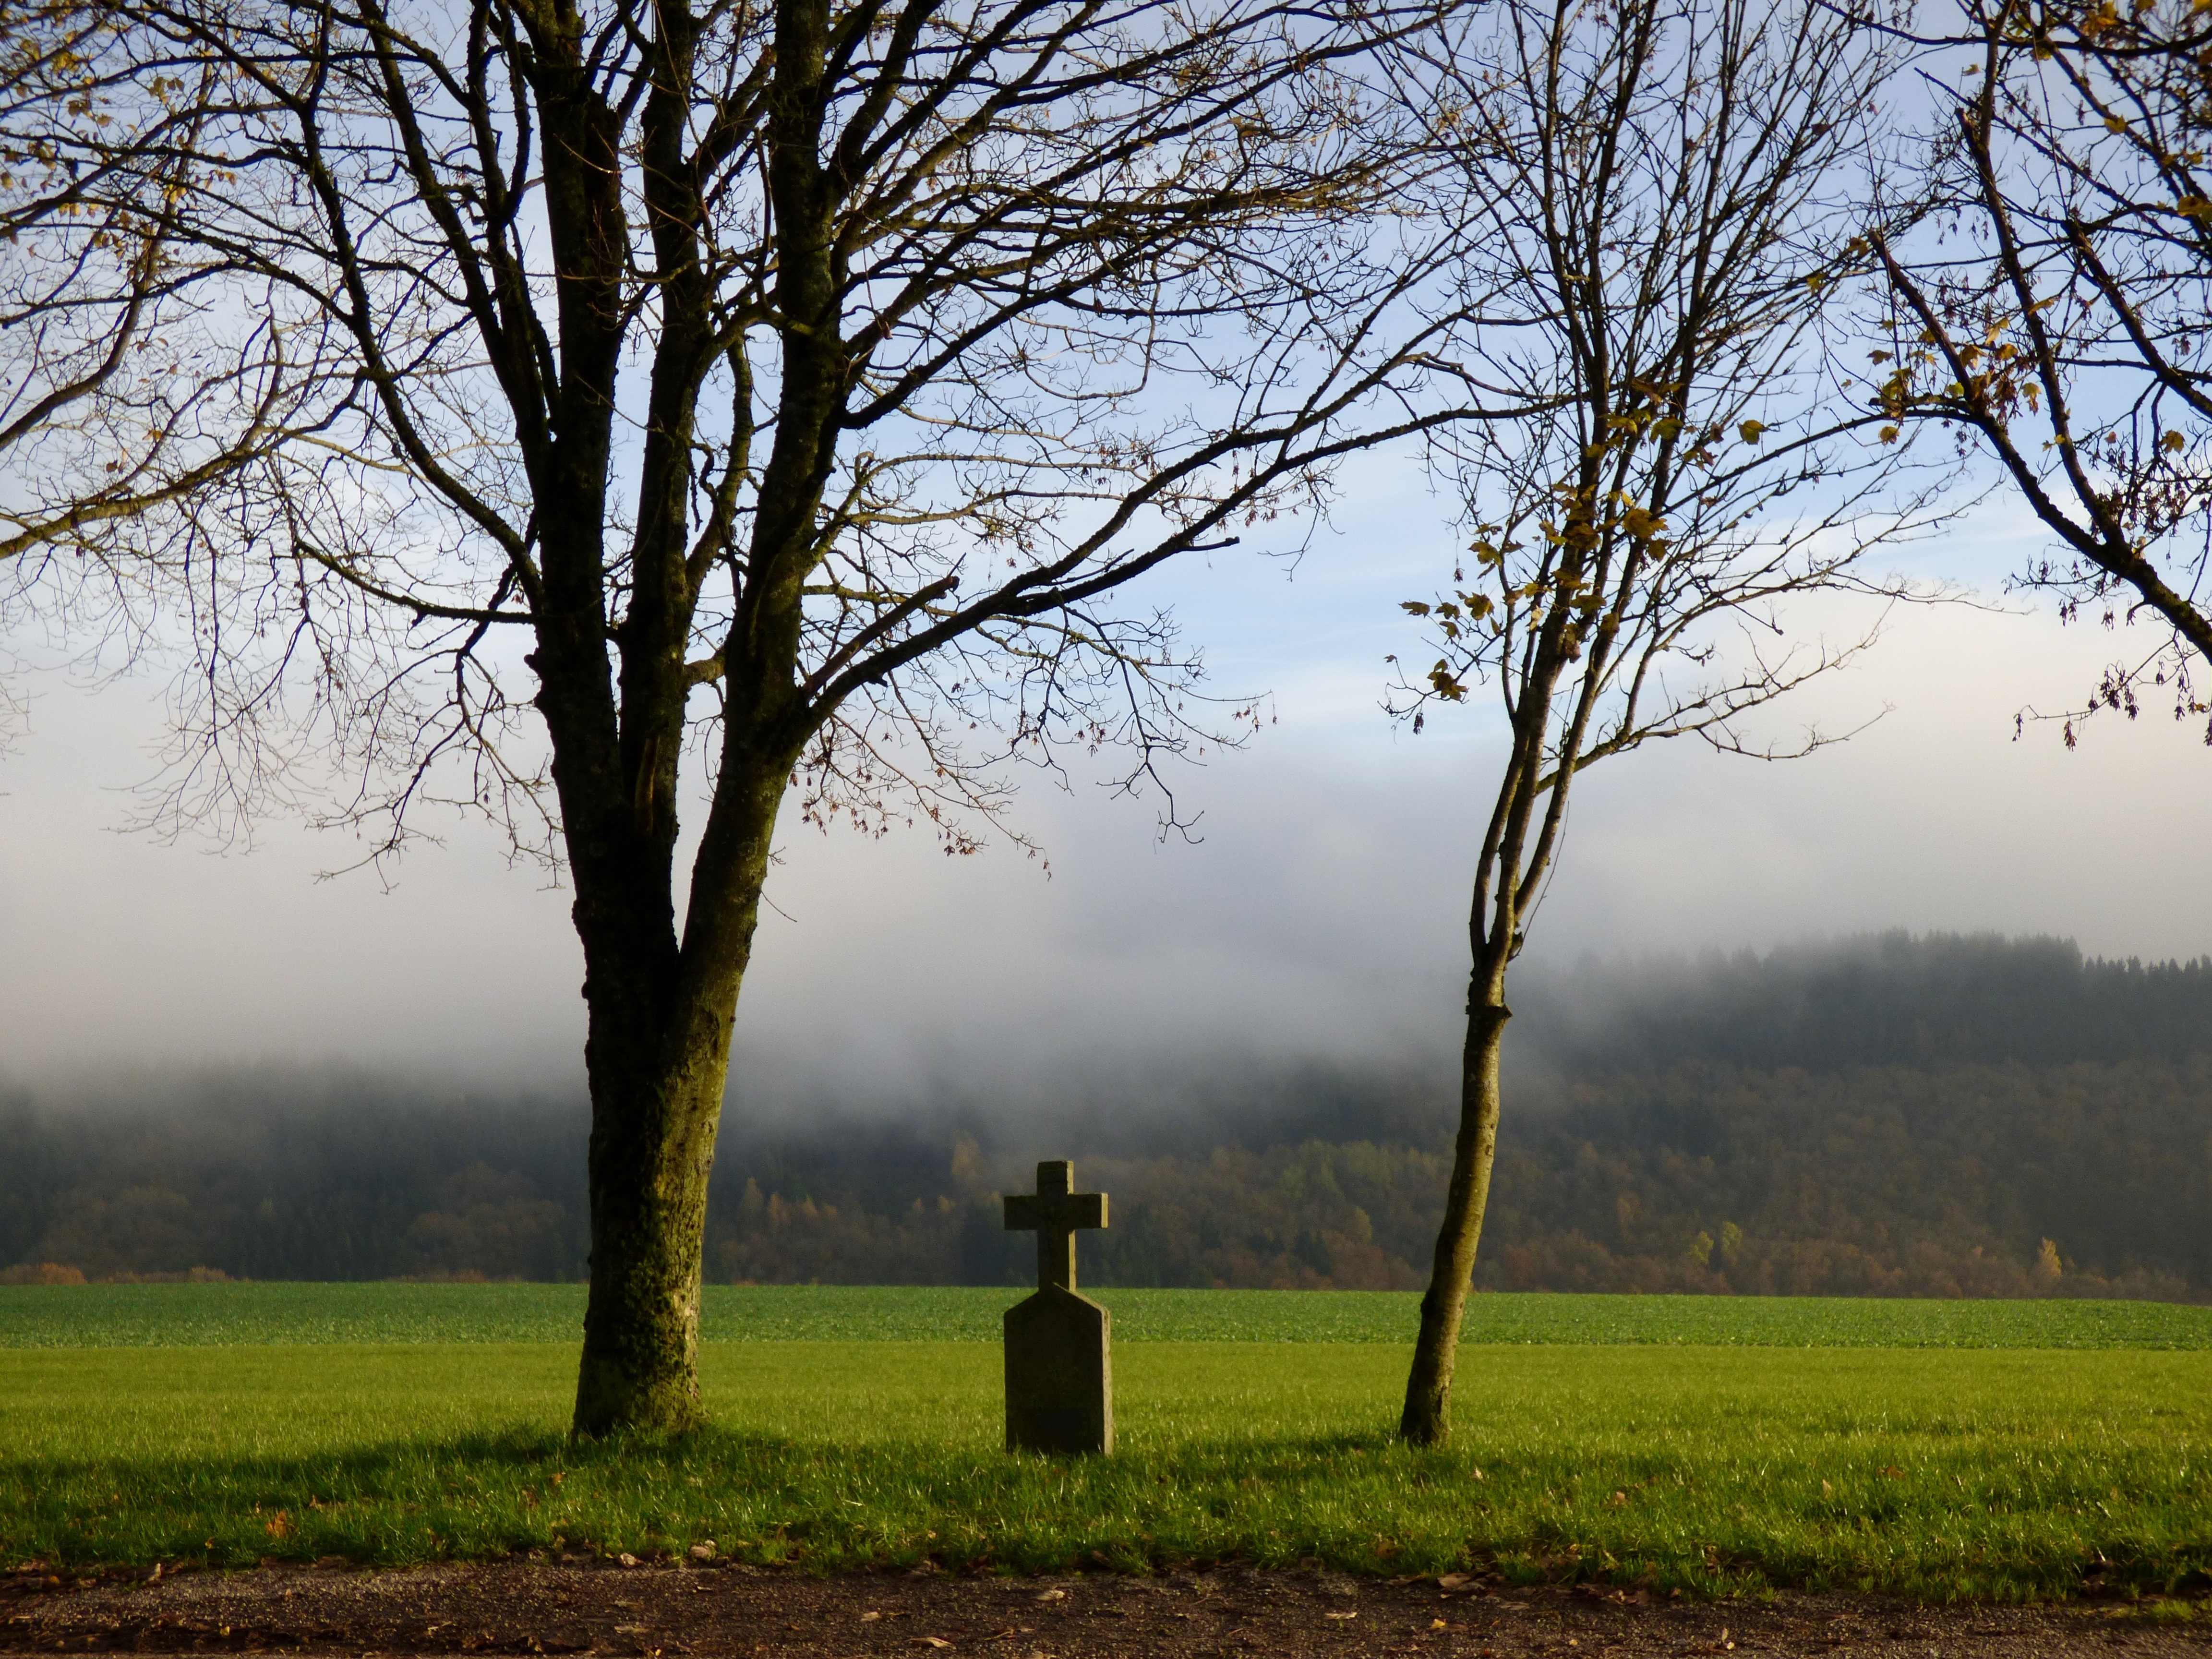
landscape, tree, nature, grass, plant, fog, mist, field, meadow, sunlight, morning, leaf, hill, flower, green, autumn, season, trees, woodland, habitat, rural area, field cross, atmospheric phenomenon, woody plant